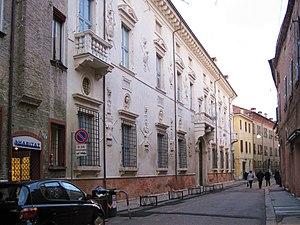
Le Palazzo Bevilacqua-Costabili est un palais Renaissance situé dans le centre de Ferrare, en Émilie-Romagne, en Italie.
Giovan Battista Aleotti dit « L'Argenta » est un architecte et ingénieur militaire italien.